Question: Please indicate a possible affordance area of baseball bat that can be used for holding
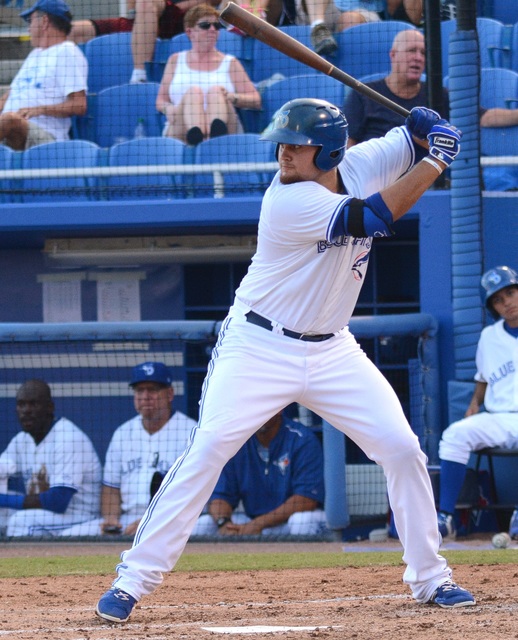
Answer: [376.438, 92.842, 461.754, 158.316]